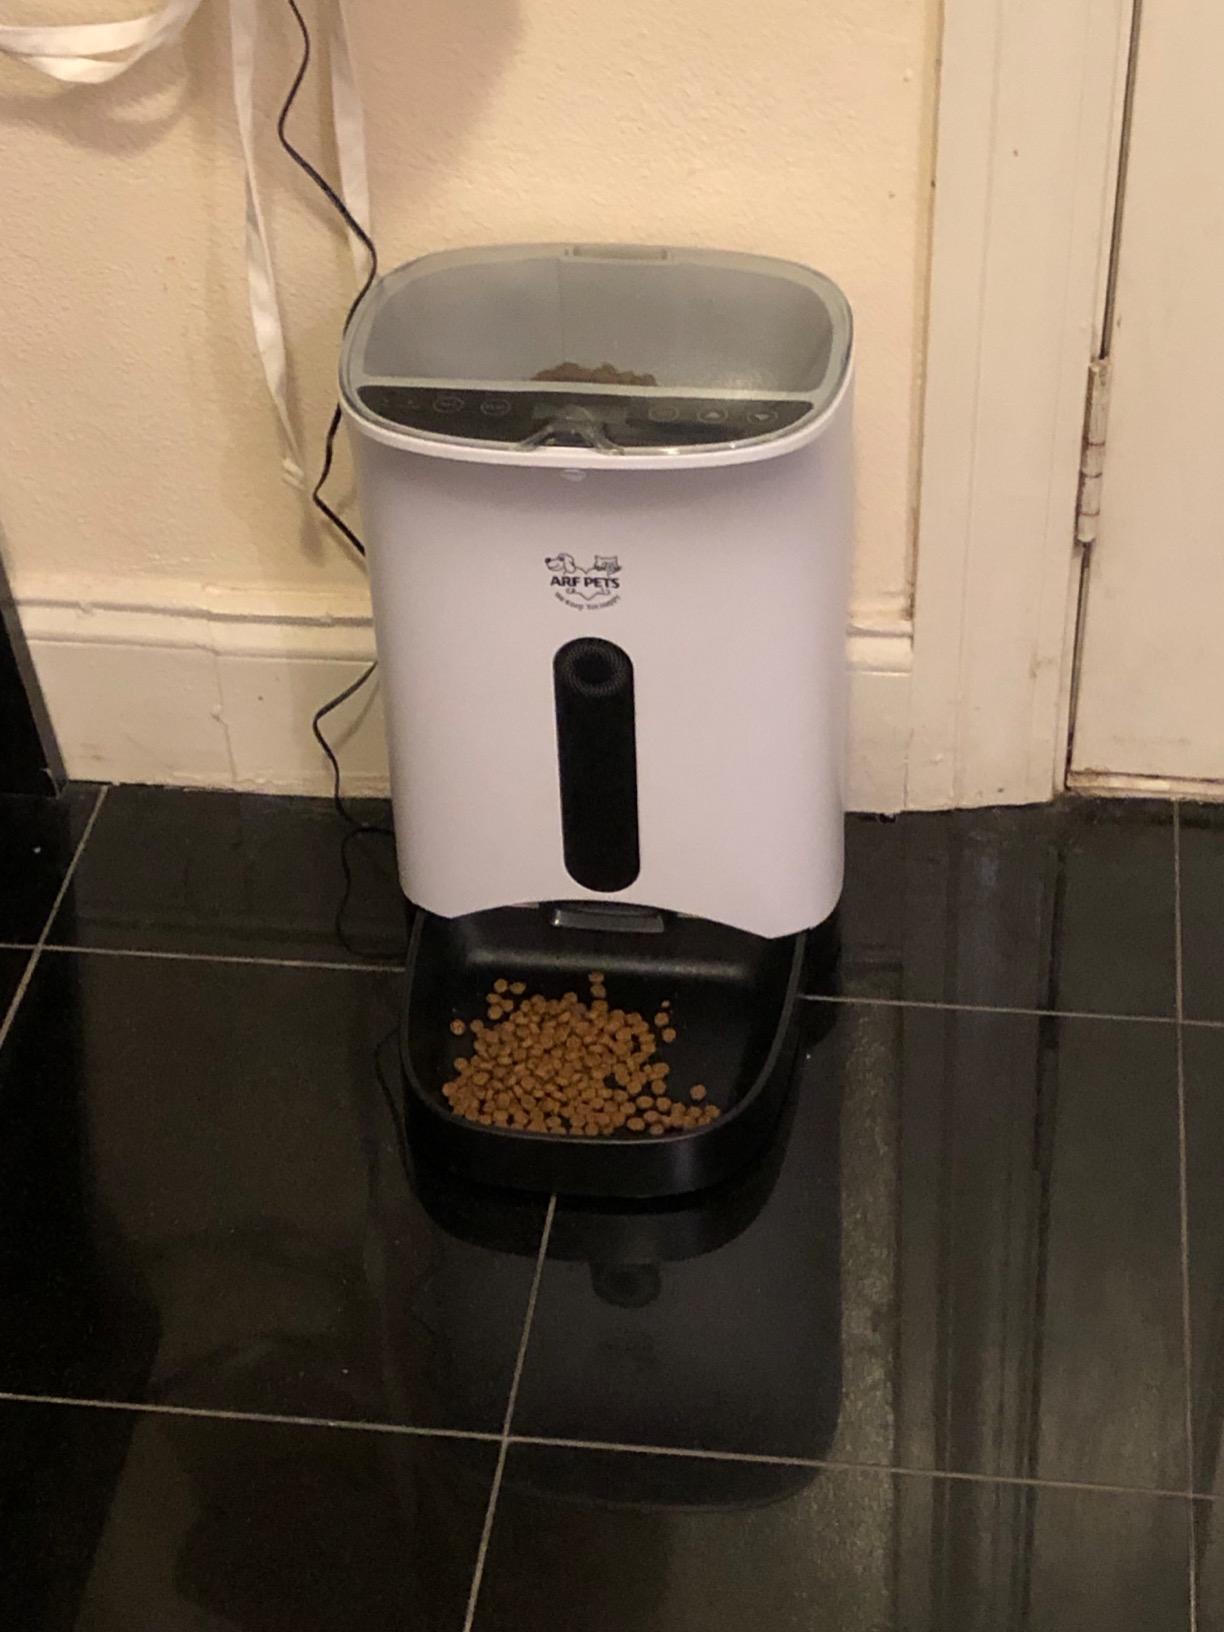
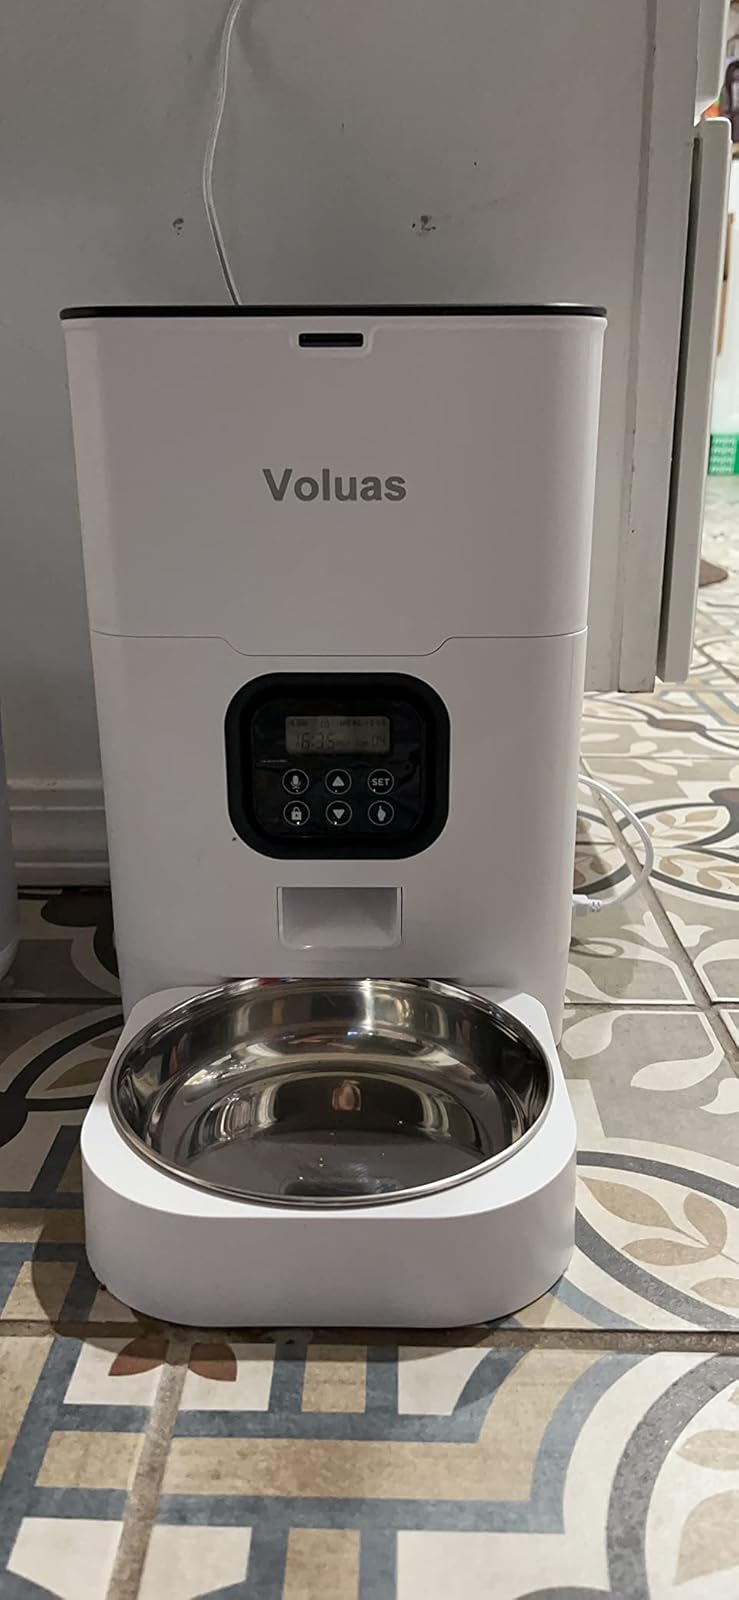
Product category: items_feeder
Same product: no